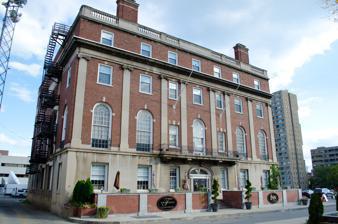
Building: University Club (Rochester, New York)
Country: United States of America
Year built: 1930
United States historic place University Club U.S. National Register of Historic Places University Club, October 2012 Show map of New York Show map of the United States Location 26 Broadway, Rochester, New York Coordinates 43°9′20″N 77°36′0″W / 43.15556°N 77.60000°W / 43.15556; -77.60000 Area less than one acre Built 1930 ; 95 years ago ( 1930 ) Architect Stern, Leon Architectural style Colonial Revival, Georgian Revival MPS Inner Loop MRA NRHP reference No. 85002851 Added to NRHP October 04, 1985 University Club is a historic club building located at Rochester in Monroe County, New York . It was constructed in 1930 and is a four-story, rectangular brick structure with a seven bay Georgian Revival style facade. It was listed on the National Register of Historic Places in 1985. References